George Frideric Handel

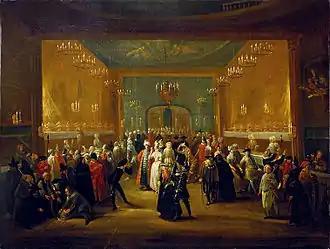
A Masquerade at the King's Theatre, Haymarket, attributed to Giuseppe Grisoni

The first published catalogue of Handel's works appeared as an appendix to Mainwaring's "Memoirs". Between 1787 and 1797 Samuel Arnold compiled a 180-volume collection of Handel's works—however, it was far from complete. Also incomplete was the collection produced between 1843 and 1858 by the English Handel Society (founded by Sir George Macfarren).